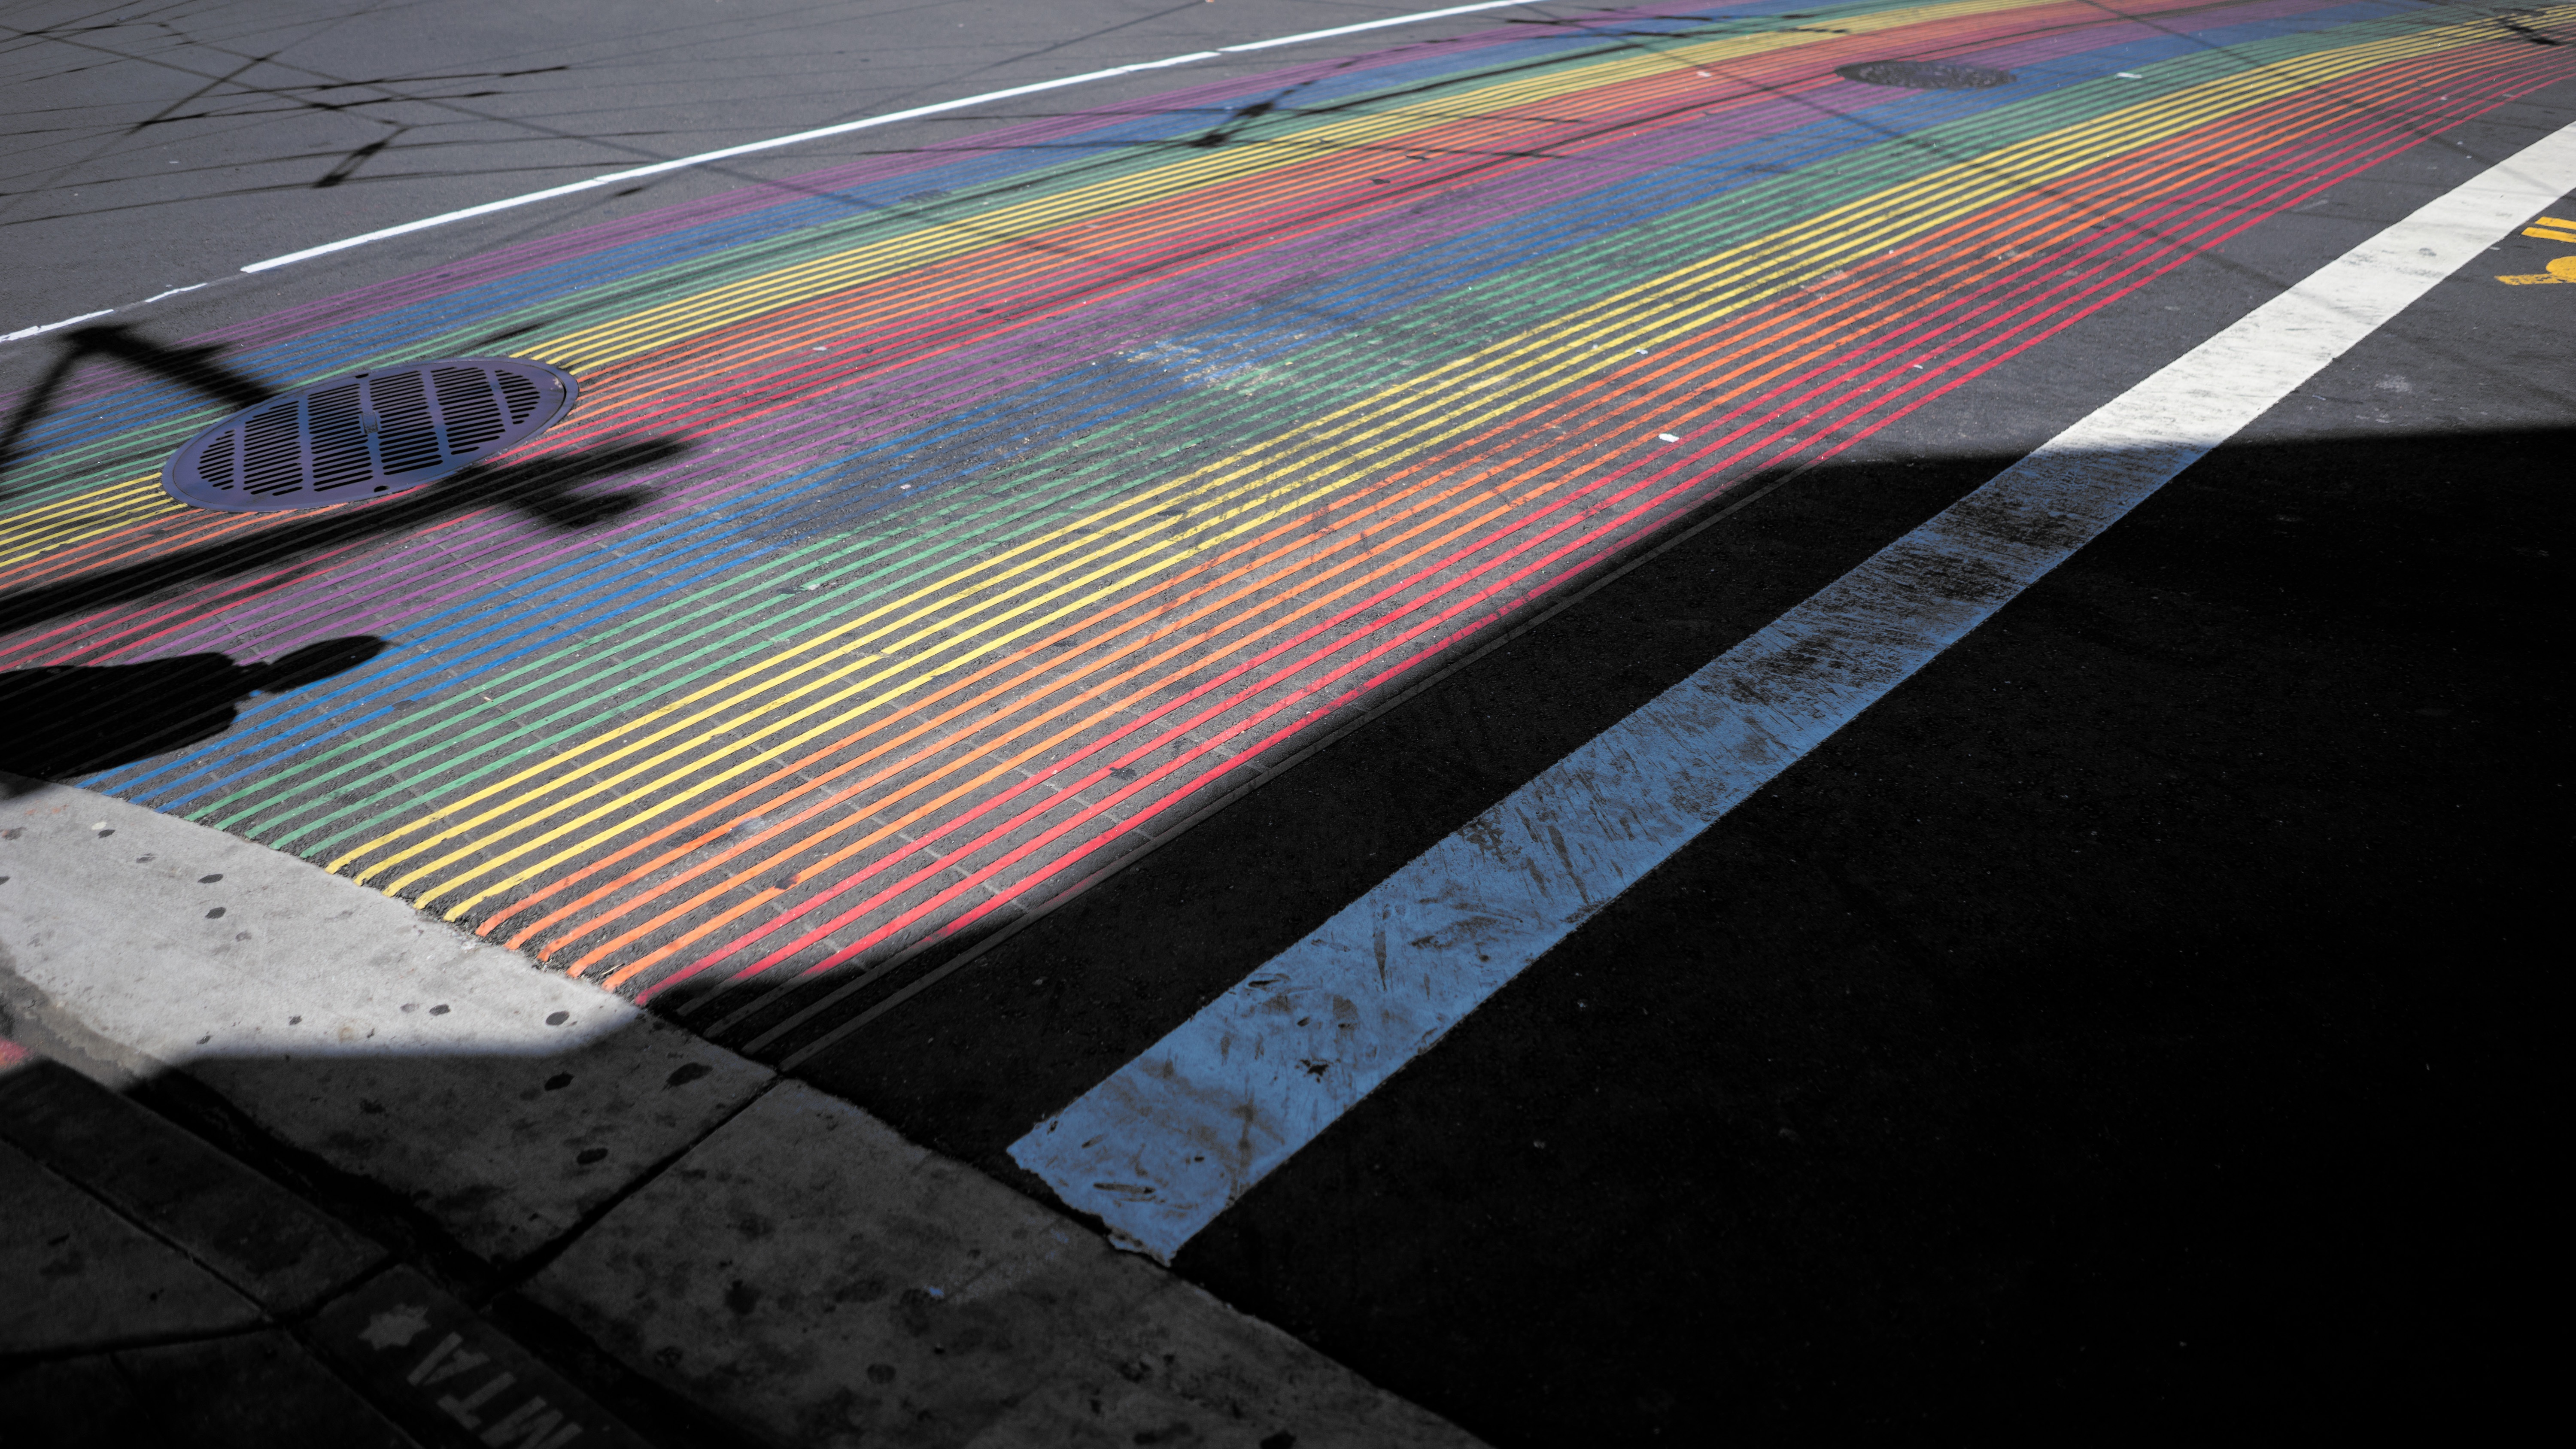
wing, structure, line, color, blue, stadium, art, design, shape, sport venue